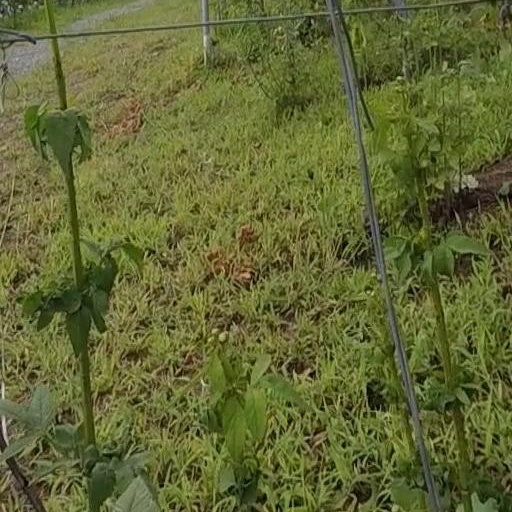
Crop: grape